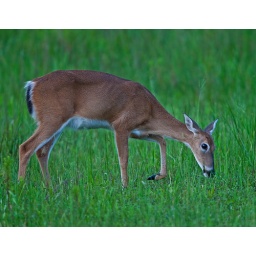
White Tail Deer female in pasture in Western Broward County